Capítulo Noble de Fernando VI

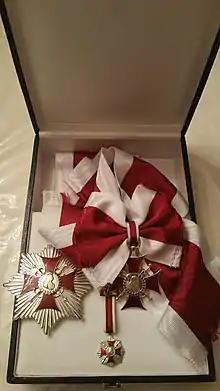
The decorations for a knight of the Capítulo Noble de Fernando VI

The Capítulo Noble de Fernando VI (English translation: "Noble Chapter of Ferdinand VI") is a nobiliary corporation, with membership awarded to individuals on the basis of their status as nobility and their merit. The Capítulo Noble de Fernando VI is under the protection of Rafael Melgarejo de la Peña, the Duke of San Fernando de Quiroga. The Capítulo Noble de Fernando VI is dedicated to King Ferdinand VI of Spain and Queen Bárbara of Braganza.